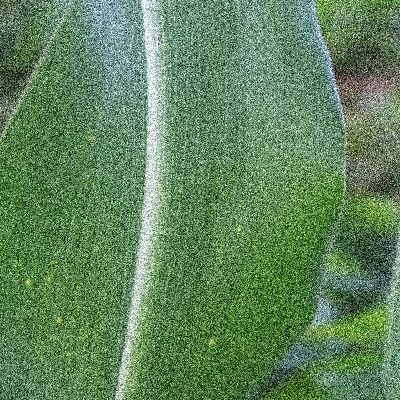
Label: Corn_(Maize)___Leaf_Spot